Lavazza A Modo Mio

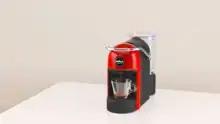
Lavazza A Modo Mio “Jolie” coffee machine

Lavazza A Modo Mio is a range of coffee capsules and machines produced by Lavazza since 2007. The A Modo Mio range is aimed at domestic use and supports the "Lavazza Blue" range of capsules designed for the business target.